USS Kearsarge (1861)

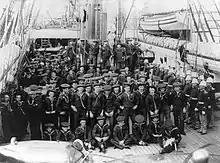
A post Civil War photograph of USS "Kearsarge"; the uniforms of the Marine ship's guard at right point to the period 1892-1904

The battle between "Kearsarge" and "Alabama" is commemorated by the United States Navy with a battle star on the Civil War campaign streamer. In addition, 17 of "Kearsarge"s crew received the Medal of Honor for valor during this action: